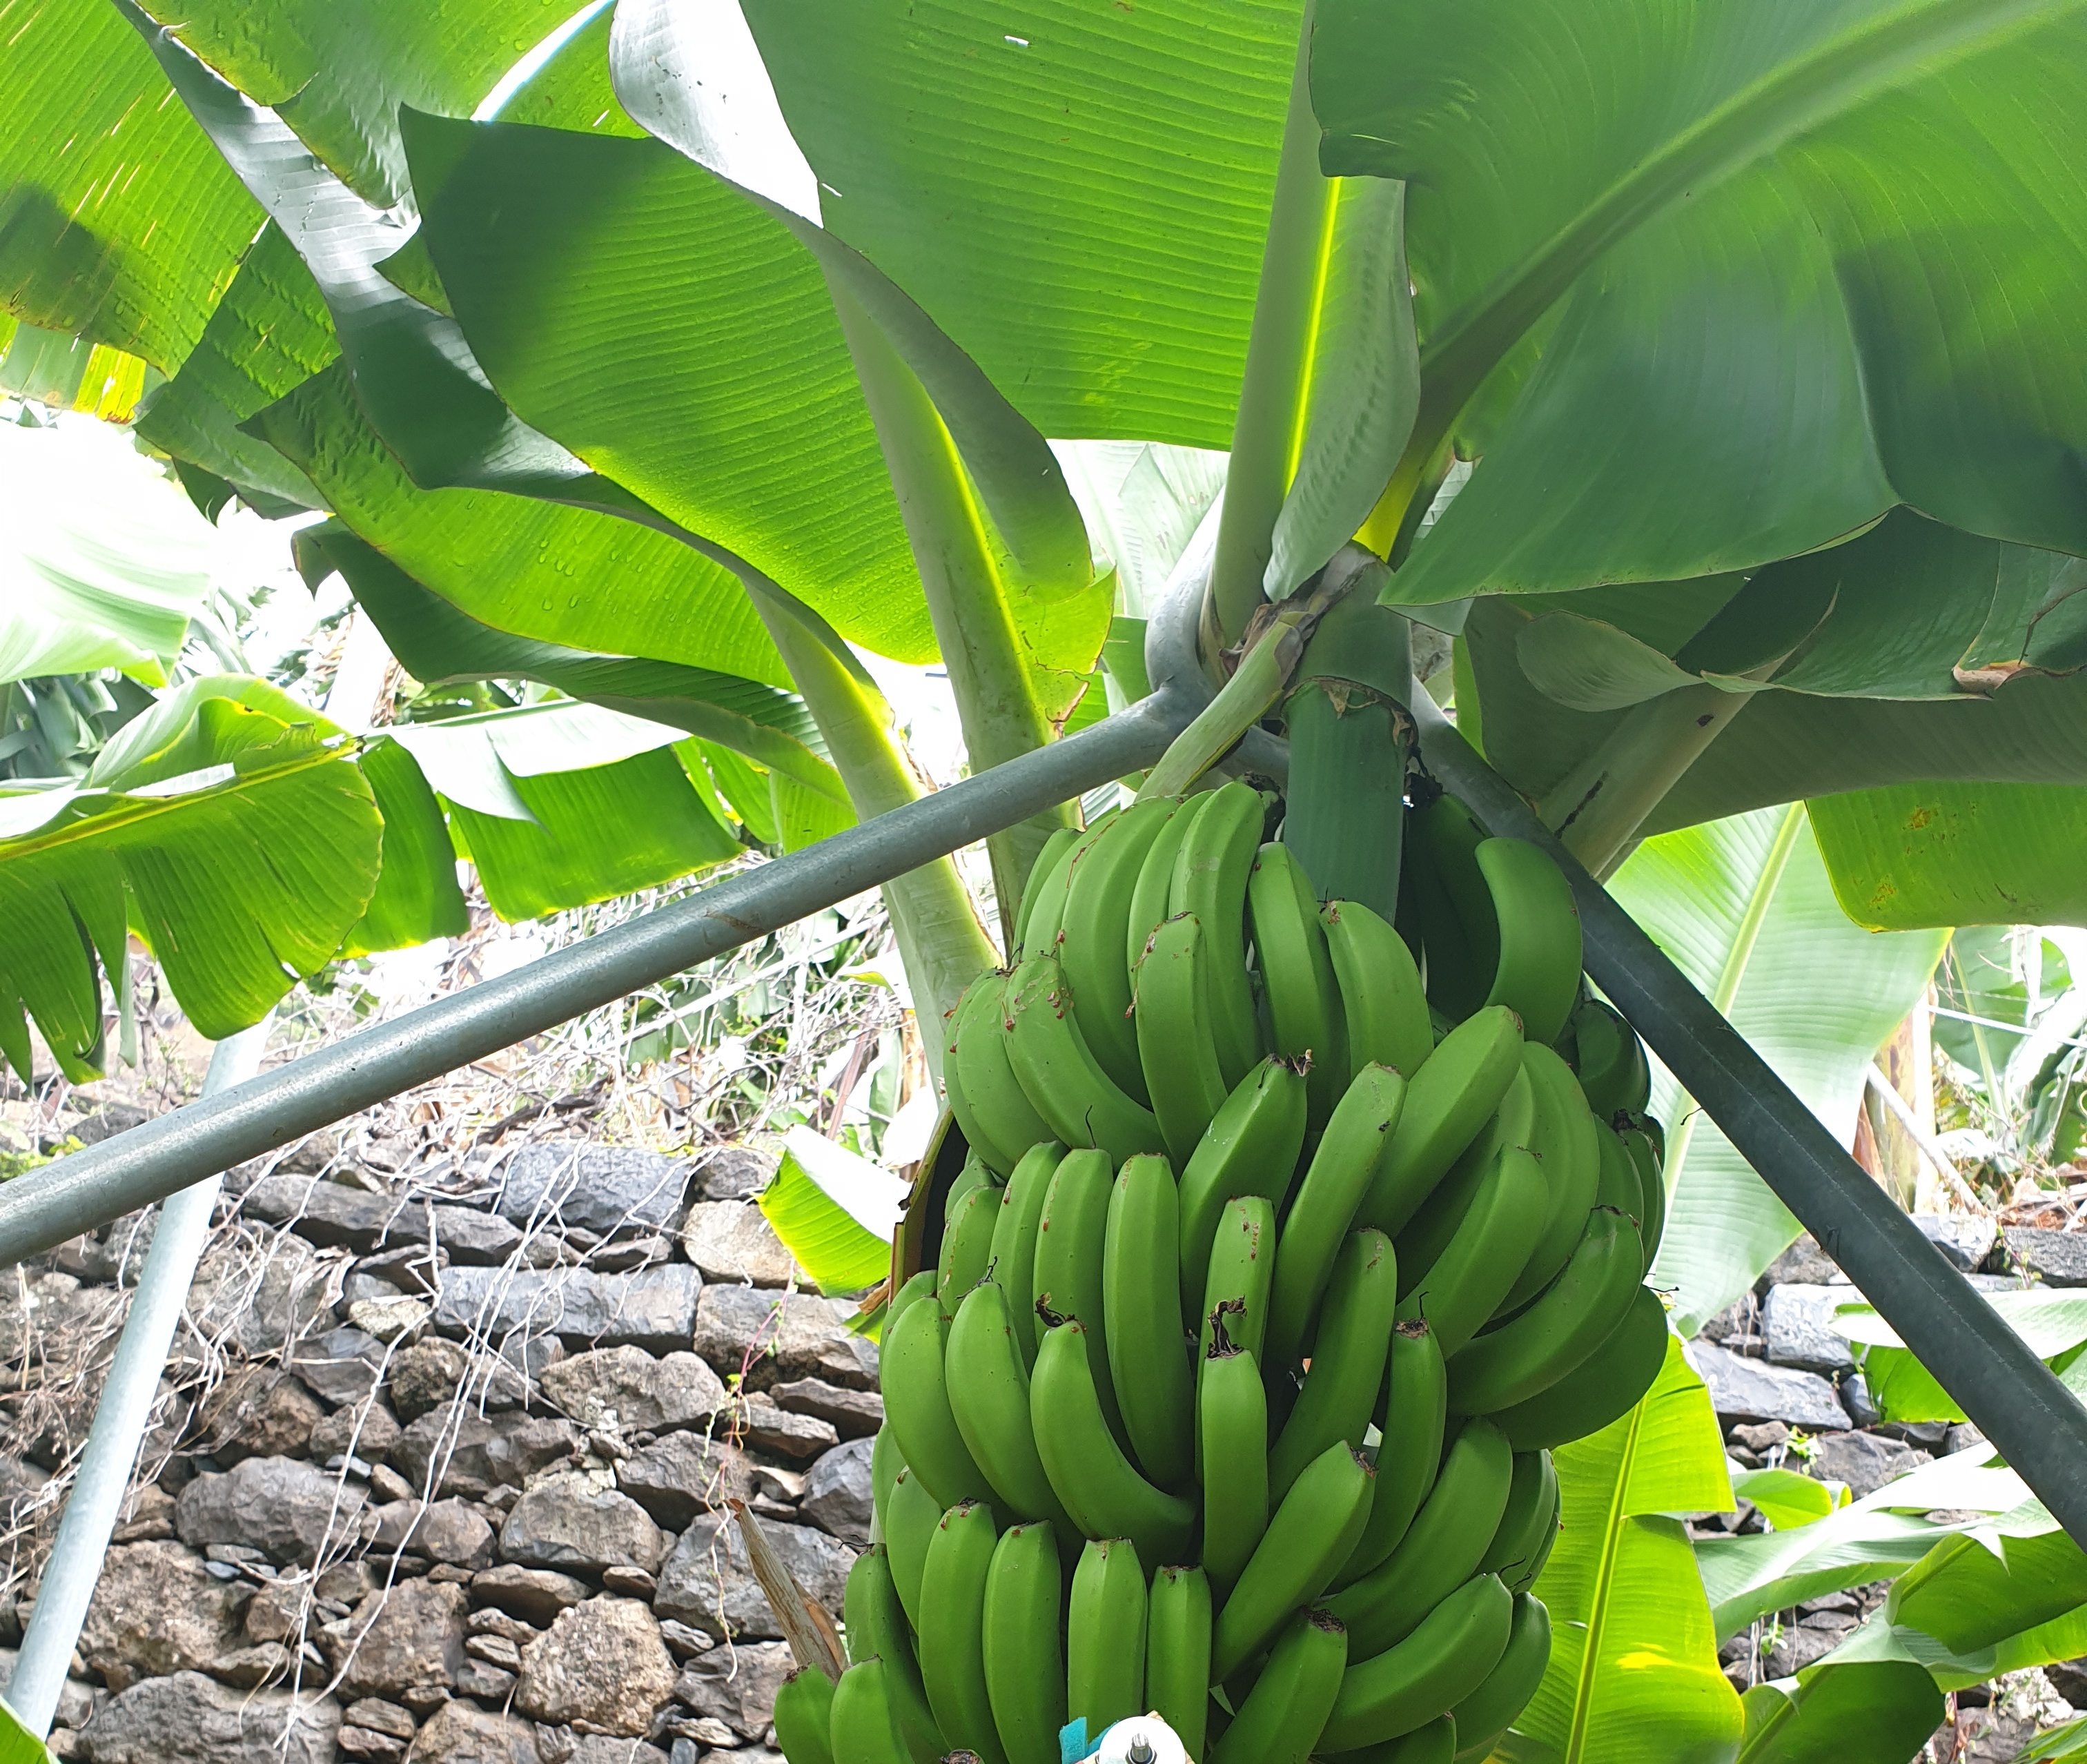
Label: Keep